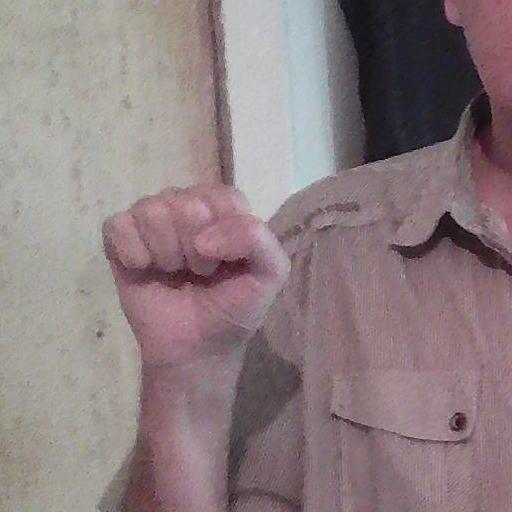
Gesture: fist